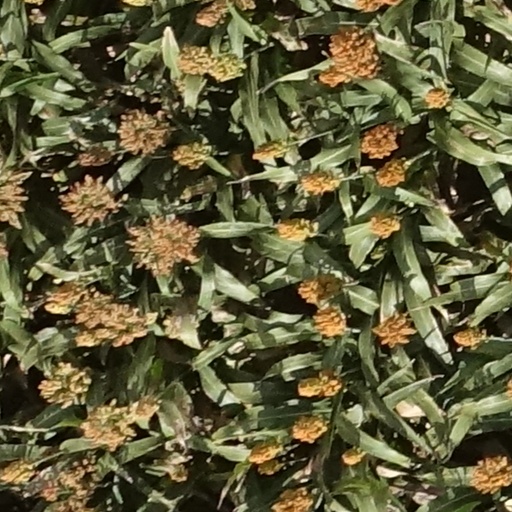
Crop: sorghum